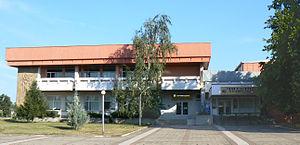
Krivodol est une ville du nord-ouest de la Bulgarie, située dans l'oblast de Vratsa, à 130 km au nord de Sofia.